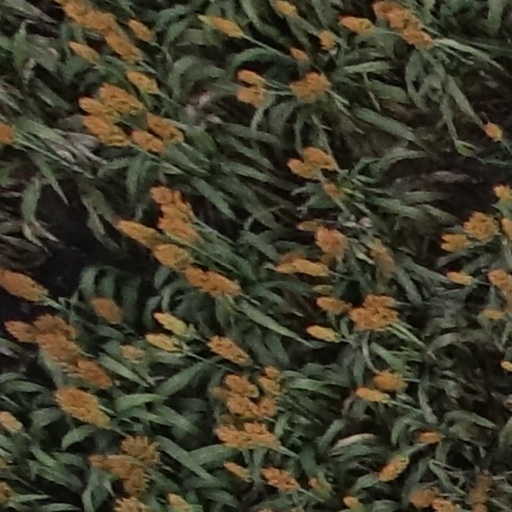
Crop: sorghum